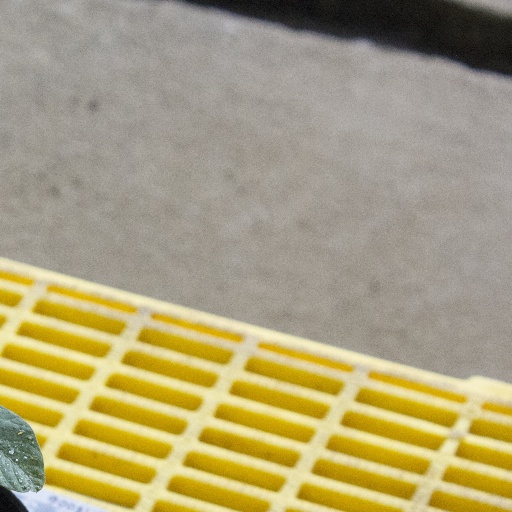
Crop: soybean